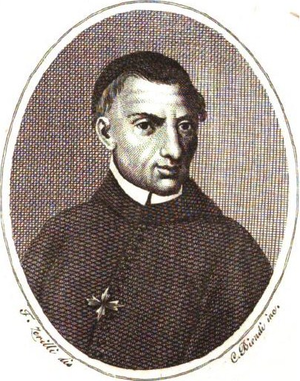
Antonio Mongitore est un prêtre, historien et écrivain sicilien, connu pour ses ouvrages sur l'histoire de la Sicile. Il était également chanoine du chapitre de la cathédrale de Palerme.